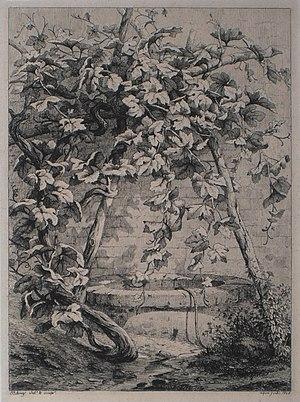
La Vigne au Puits, ou Le Cep de Vigne, une estampe d'Eugène Bléry de 1845.
Eugène Stanislas Alexandre Bléry, né le 3 mars 1805 à Fontainebleau et mort le 7 juin 1887 à son domicile dans le 6ᵉ arrondissement de Paris, est un graveur français. La postérité ne semble retenir de lui que le fait qu'il ait été le maître de Charles Meryon.